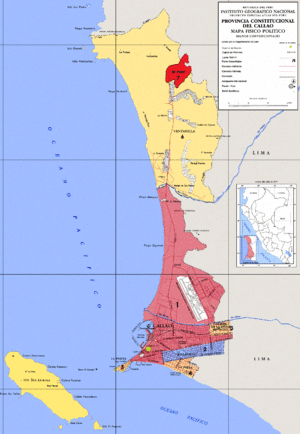
Callao (region)
Callao og Callaos distrikter
Callao er en region i det centrale Peru og grænser til Lima-provinsen mod øst, nord og syd og Stillehavet mod vest og er landets mindste region. Hovedbyen hedder også Callao.